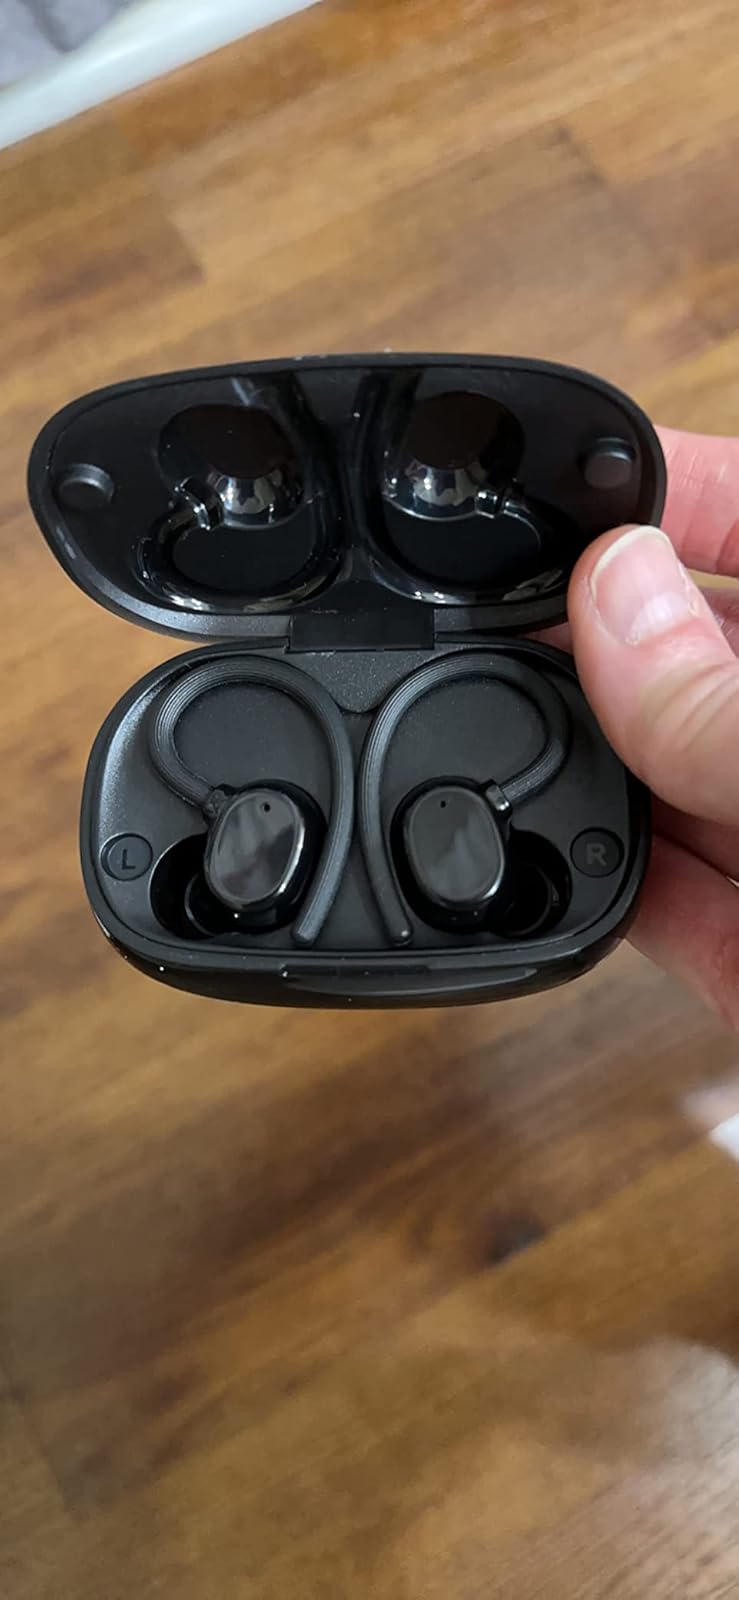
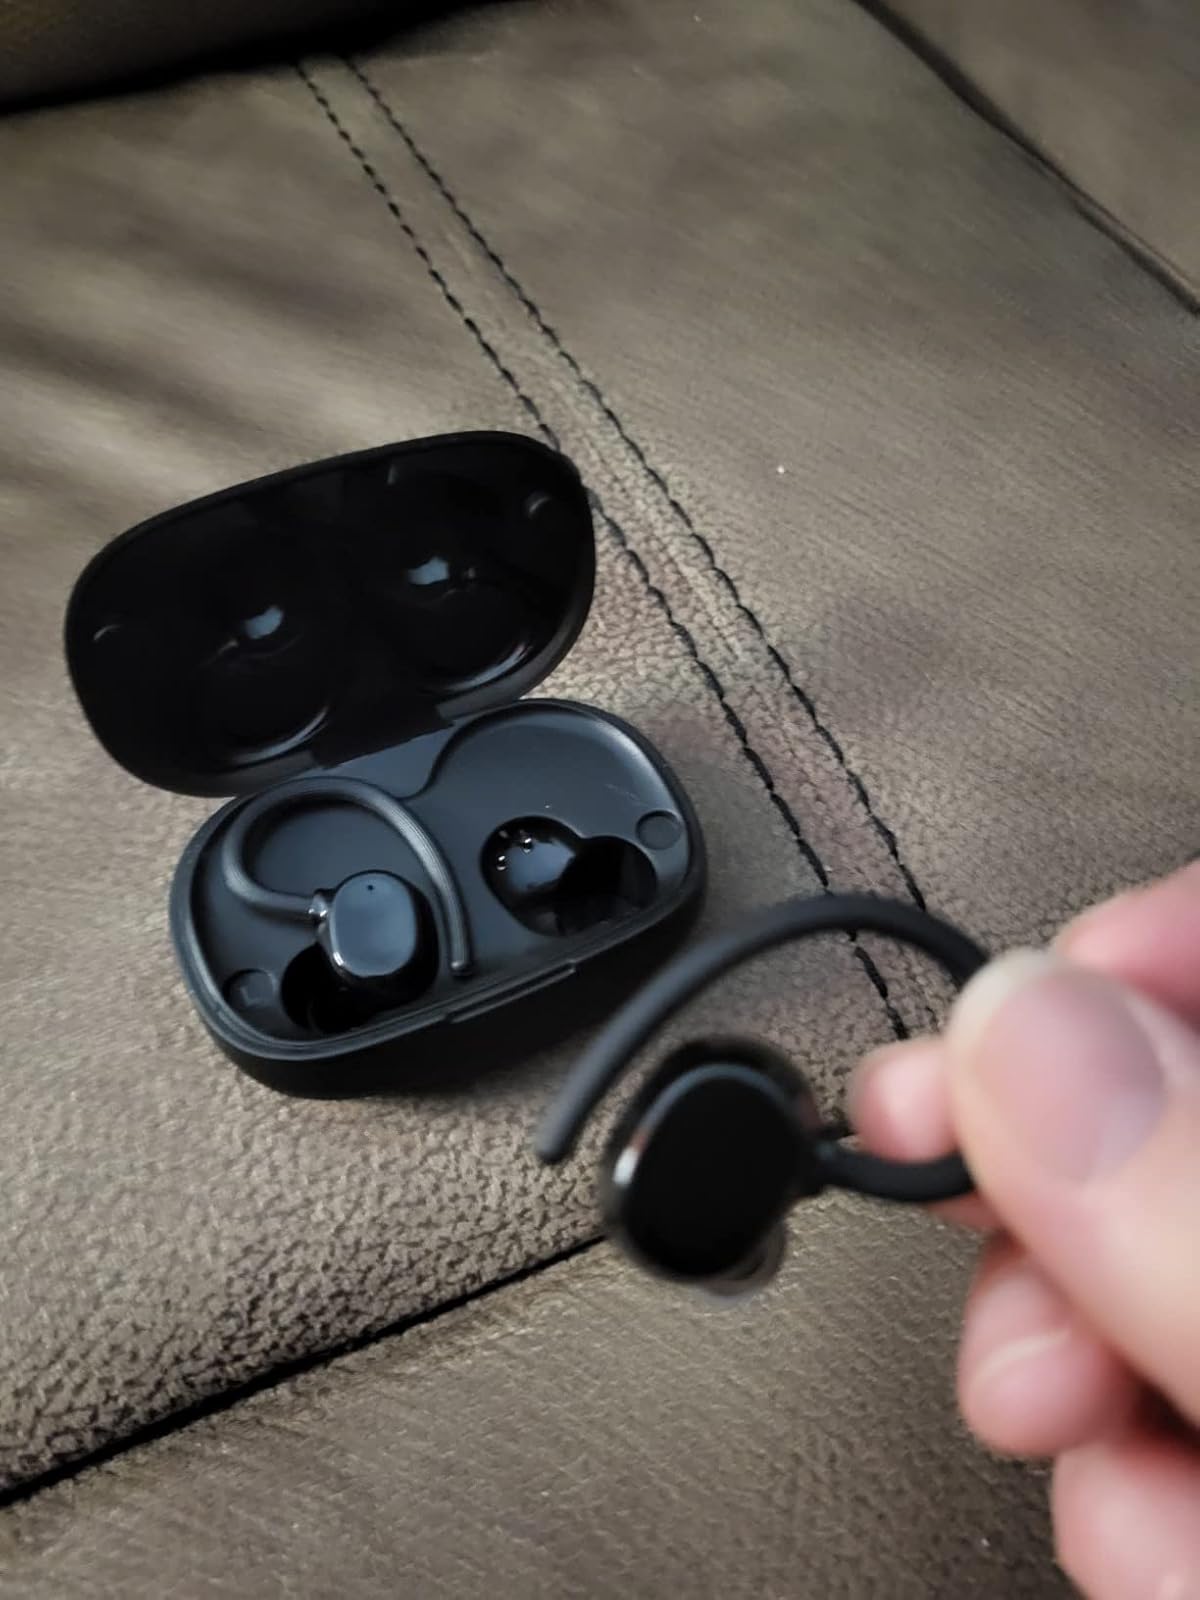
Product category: earbuds
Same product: yes